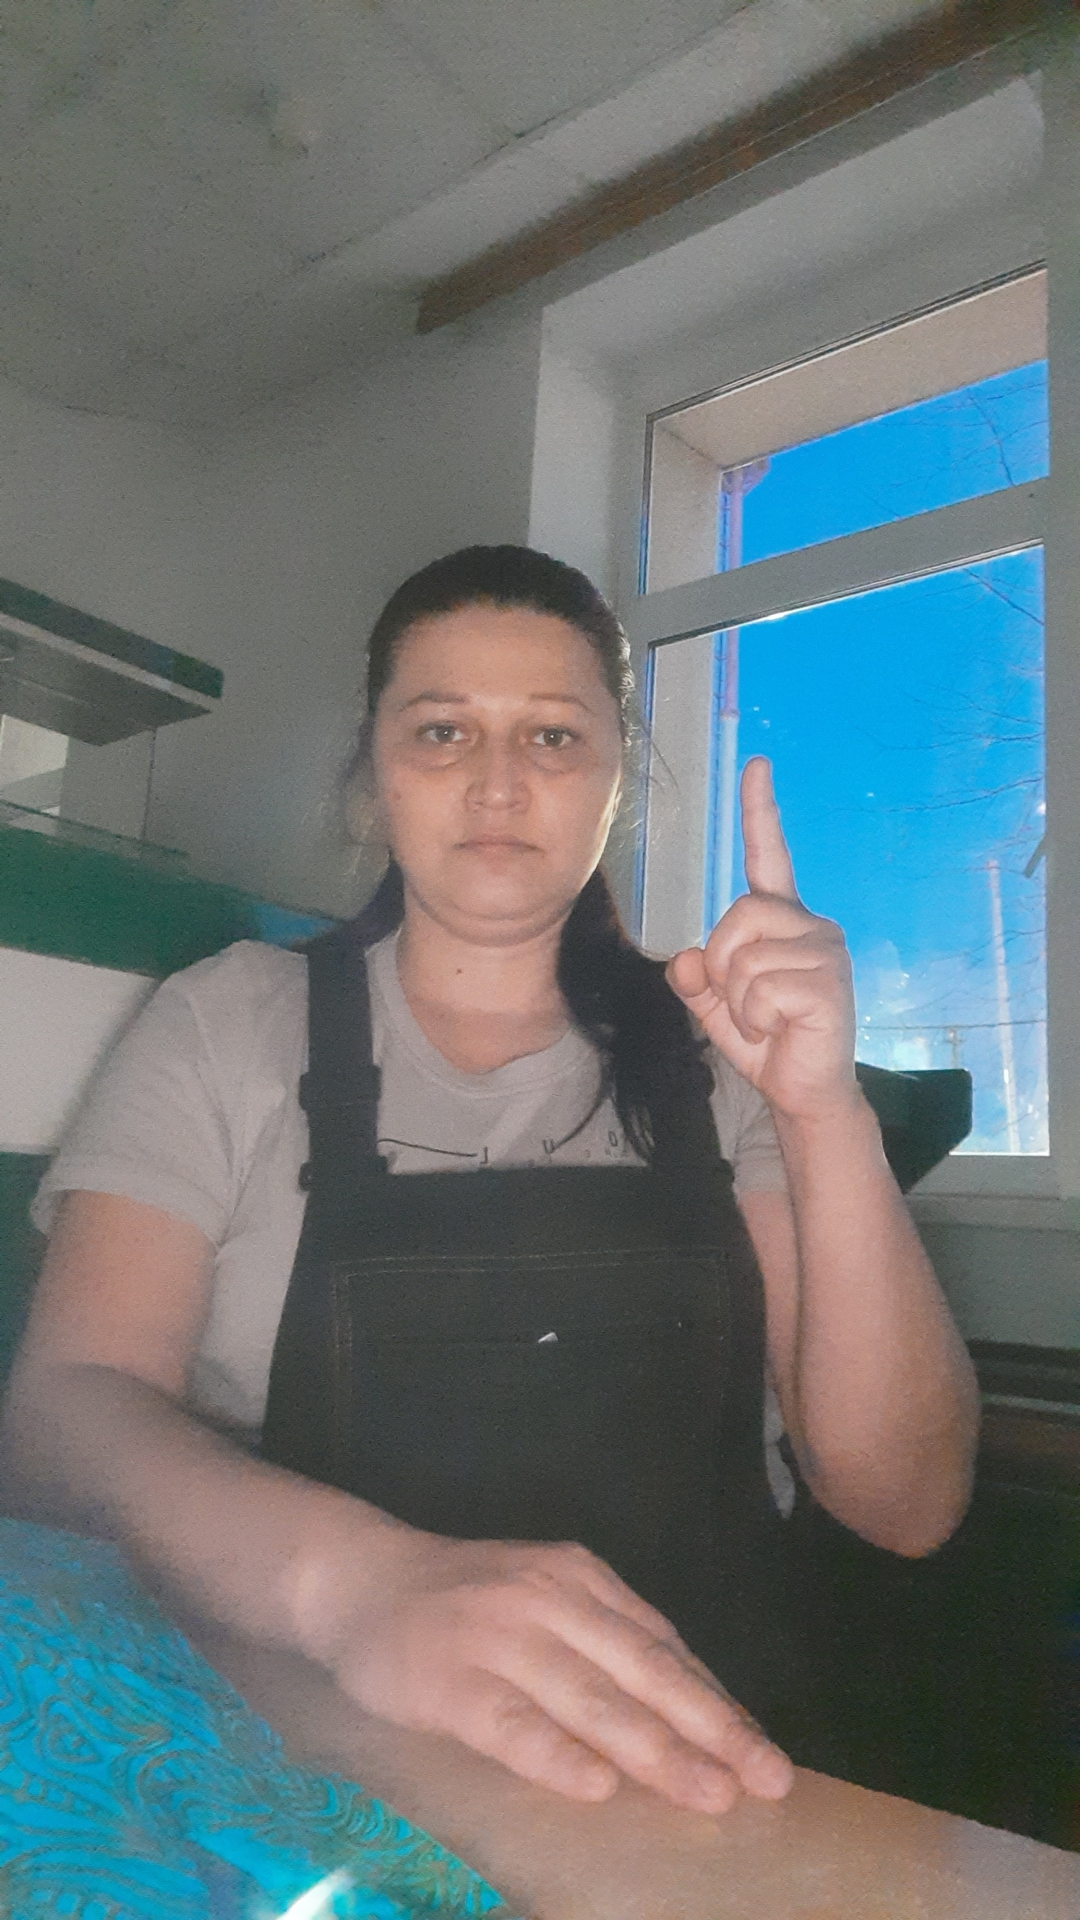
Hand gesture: one